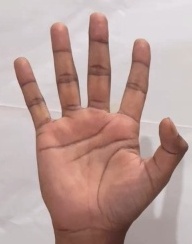
ASL sign: 5